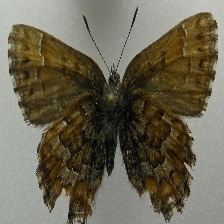
Species: EASTERN PINE ELFIN